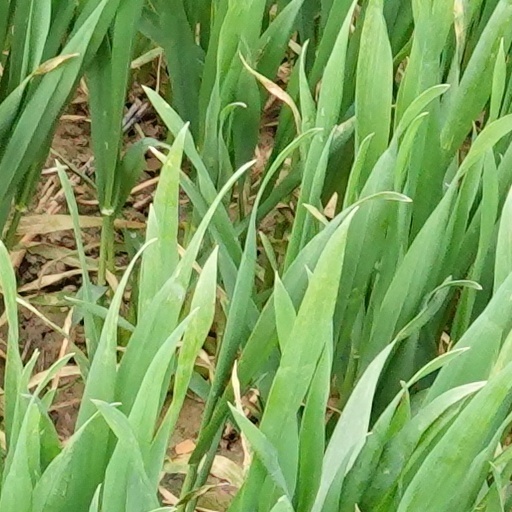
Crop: wheat